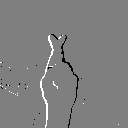
ASL letter: r